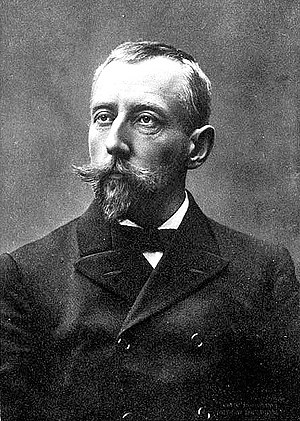
Nordvestpassagen / Historie / Gjøa-ekspeditionen
Roald Amundsen var den første, som sejlede gennem nordvestpassagen i 1903–1906.
Nordvestpassagen er en passage over vand imellem Atlanterhavet og Stillehavet langs Nordamerikas nordlige kyst, altså langs Canada og Alaska, som man allerede i 1400-tallet begyndte at lede efter. Passagen ligger nordvest for Europa, deraf navnet.